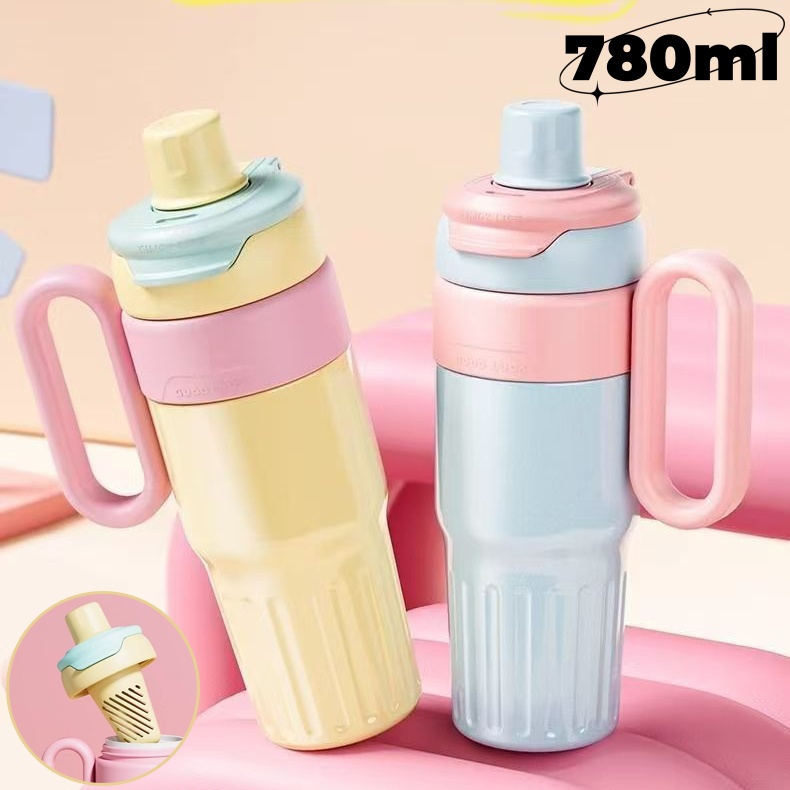
780ml Gradient Double Drink Thermal Cup Stainless Steel With Lid Coffee Cup Thermos Large Capacity Straw Cup For Male And Female
Overview: Unique design, stylish and beautiful. Good material, High quality. 100% Brand New. A variety of colors, any choice. Product information: Color: Lucky handle Cup-White-puff coconut, lucky handle Cup-pink-sweetheart Hani, lucky handle Cup-yellow-cheese guava, lucky handle Cup-Blue-milk lanfu, lucky handle Cup-Silver-strawberry sweetheart Material of liner: 316 stainless steel Gifts: business gifts, advertising gifts, promotional gifts, conference gifts, welfare gifts, holiday gifts, awards Insulation Performance: 6-12 hours Material: 316 stainless steel Applicable gift-giving relationship: junior year, husband and wife, colleagues, elders, classmates, teachers Packing specification: One Applicable scenarios: sports, business, home use, car, general purpose, office, outdoor, travel, gift giving, school Applicable people: female, male, child, couple, Universal, student Shell material: 201 stainless steel Packing list: Ice Cup*1 Product Image:
Brand: KITCHEN
Category: Home & Garden > Kitchen & Dining > Food & Beverage Carriers > Thermoses